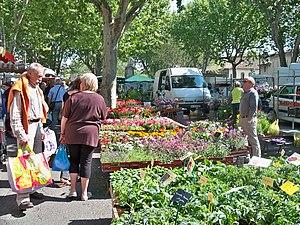
Marché hebdomadaire de Carpentras (84)
La tradition provençale regroupe un certain nombre de coutumes vivaces qui ont toujours cours dans l'ensemble ou une partie importante de la Provence.
Le marché de Carpentras est un marché hebdomadaire qui se tient tous les vendredis dans le centre historique de Carpentras. Ses origines remontent à l'antiquité puisqu'au Iᵉʳ siècle av. J.-C., la cité était connue sous le nom de Forum Neronis. C'est le plus ancien et l'un des plus animés marchés de Provence. Il a été l'objet d'une étude anthropologique en 1996.